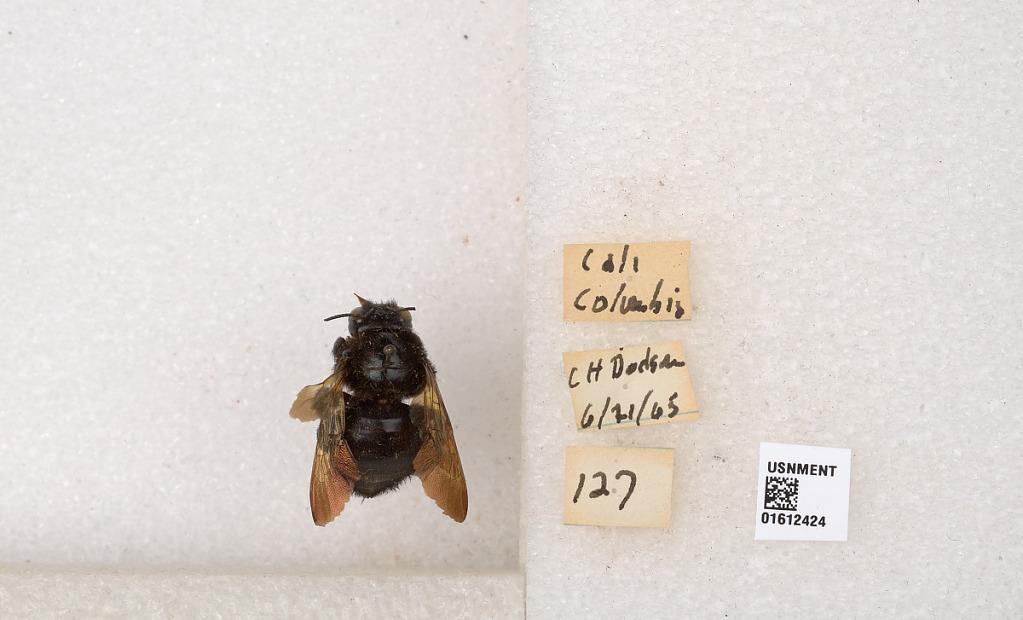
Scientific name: Xylocopa (Neoxylocopa) lachnea Moure
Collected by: C. Dodson
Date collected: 1965-6-21
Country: Colombia
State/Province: Valle del Cauca
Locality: Cali